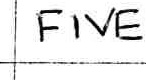
Label: five